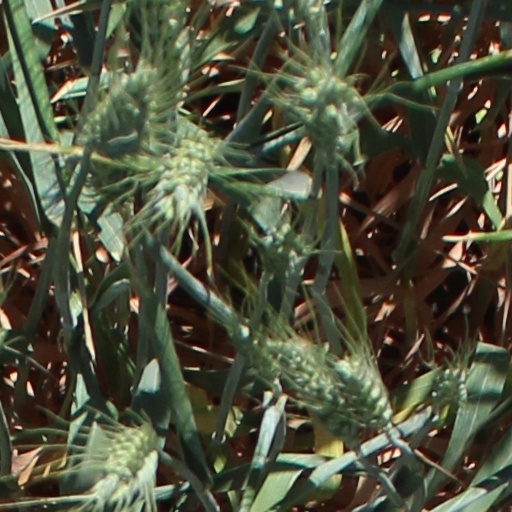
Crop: wheat